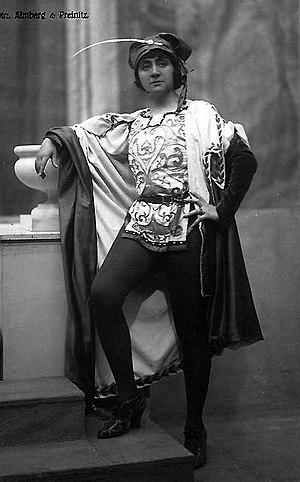
Siri Naïma Matilda Wifstrand, née le 4 septembre 1890 à Stockholm, décédée le 23 octobre 1968 à Stockholm, est une chanteuse d'opéra, actrice, compositrice et metteuse en scène suédoise.